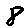
Label: 8